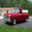
Label: pickup_truck